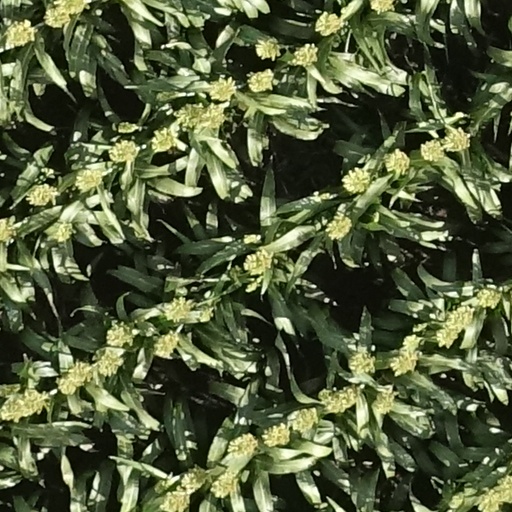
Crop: sorghum